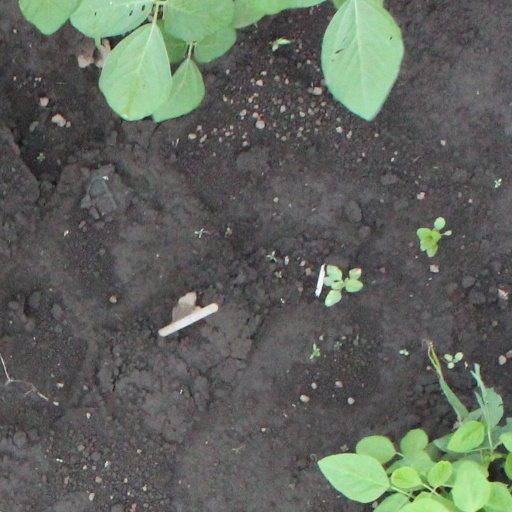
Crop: soybean